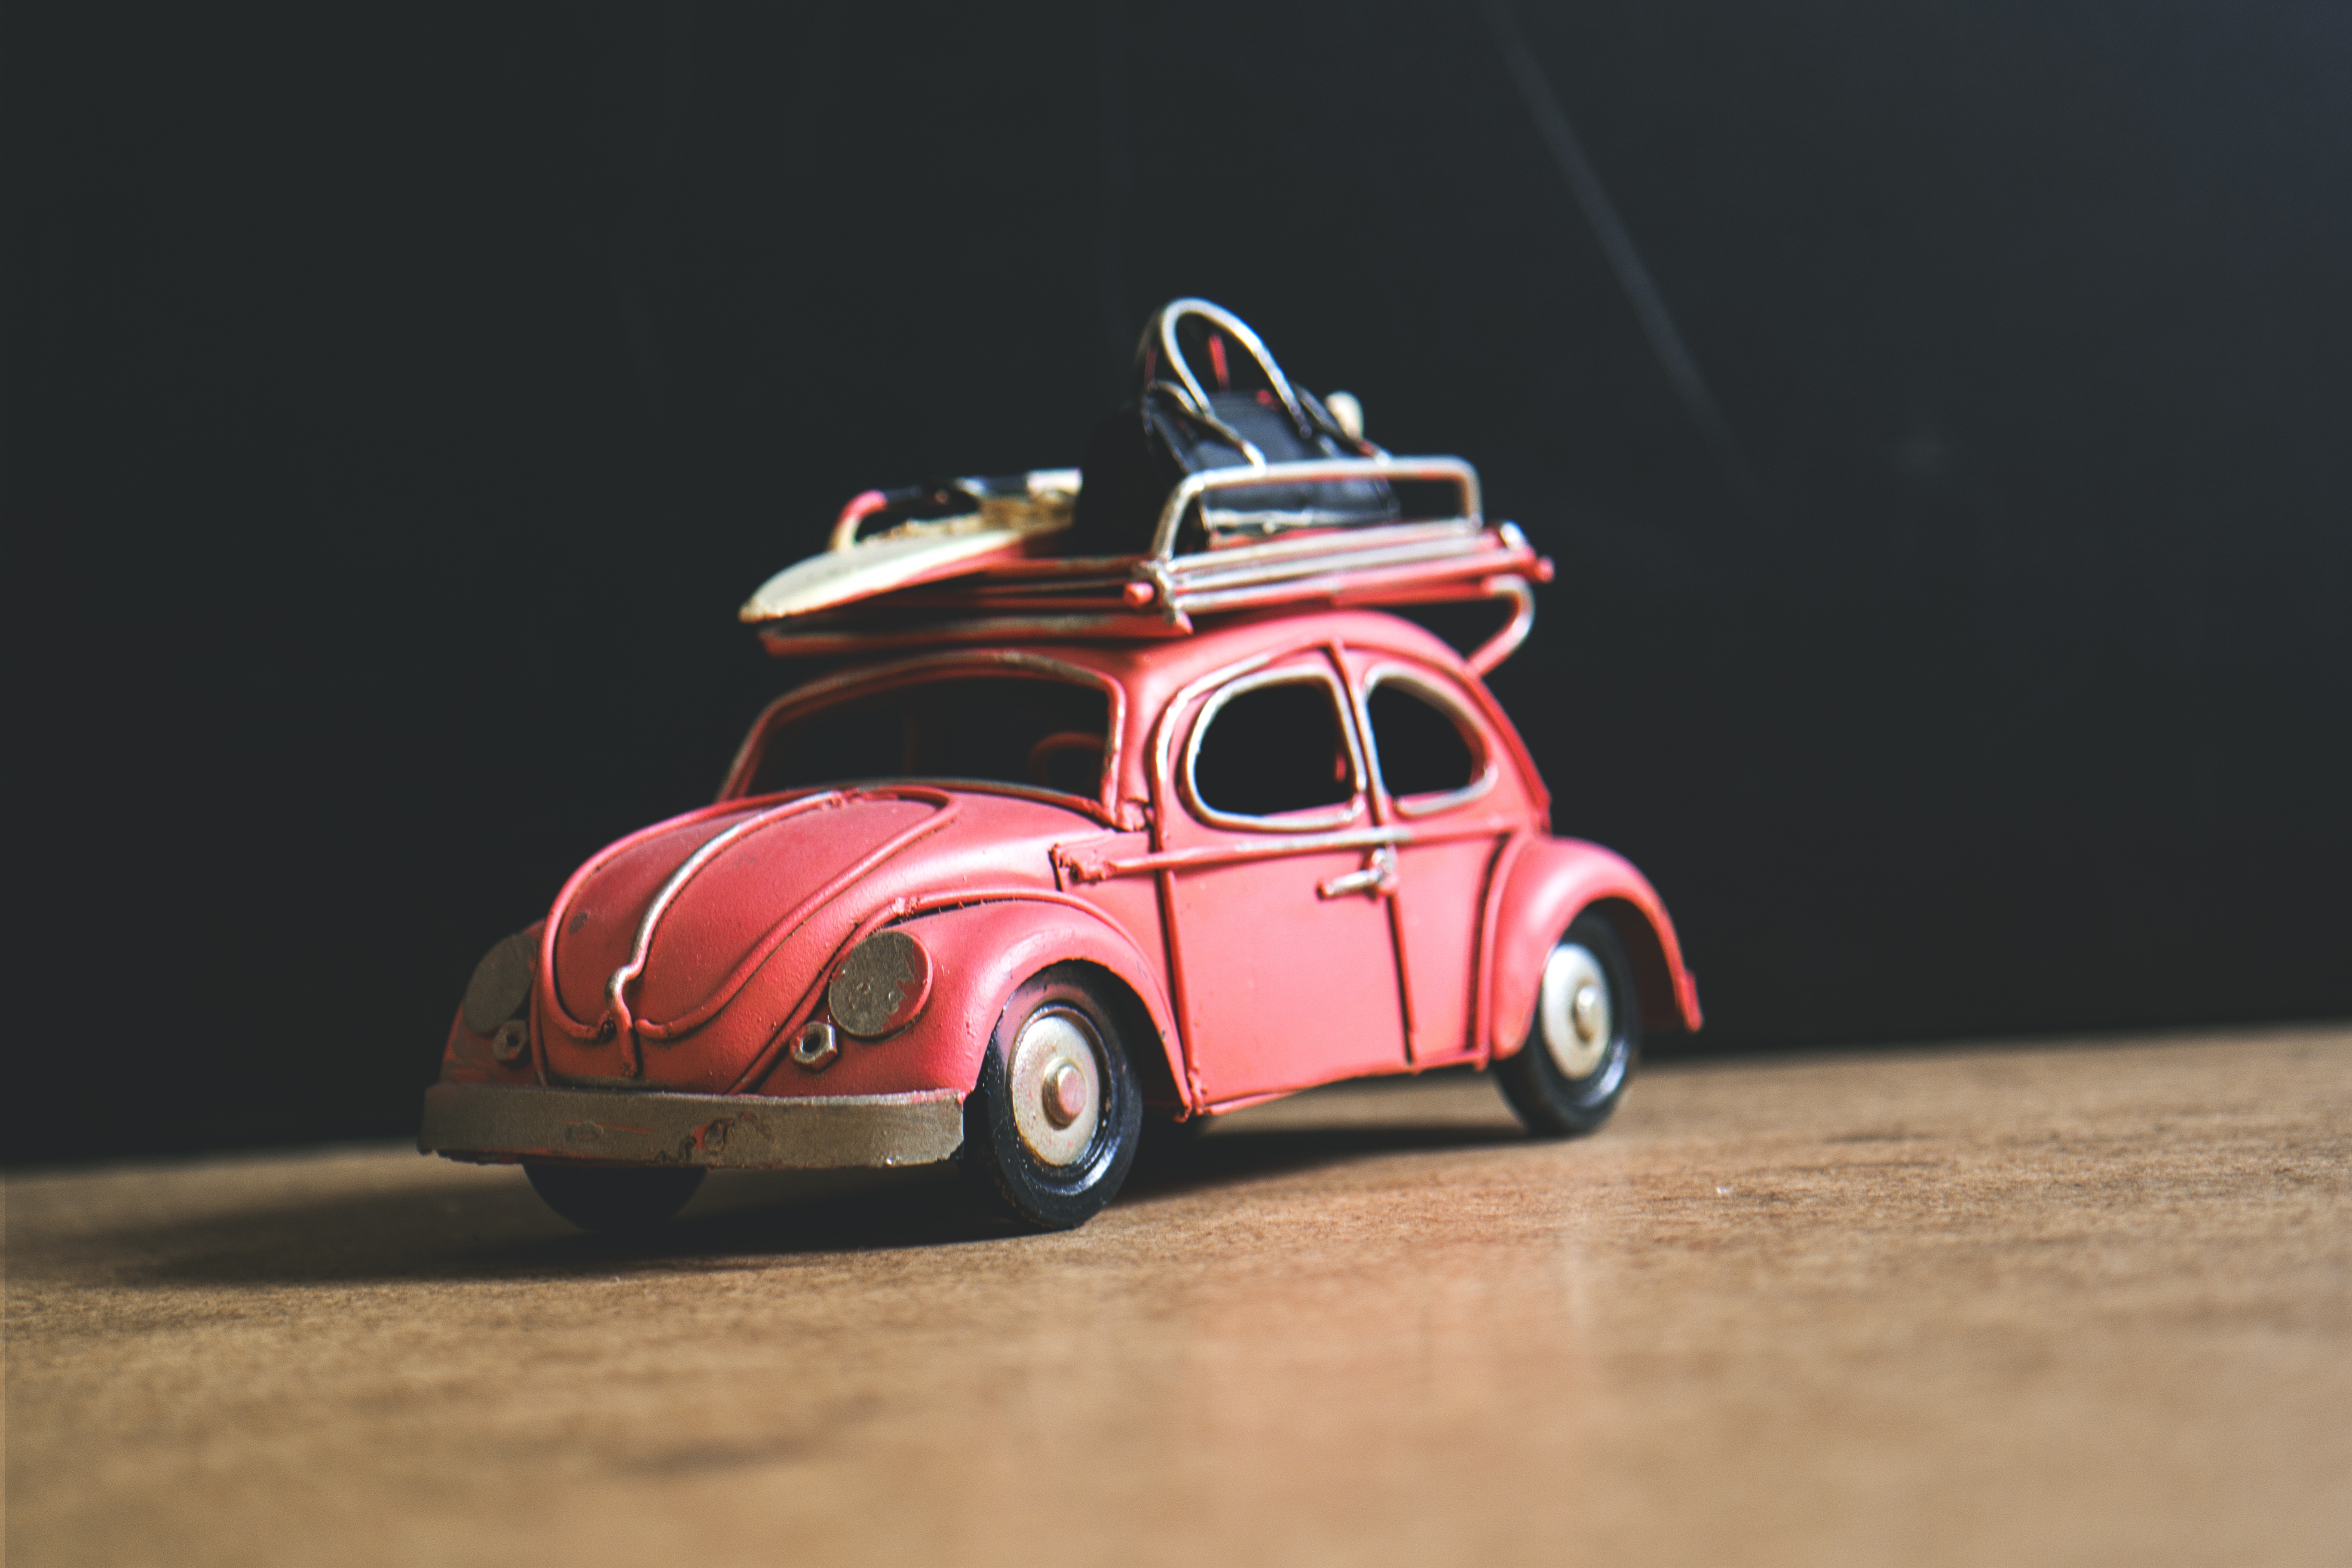
car, vw, volkswagen, vehicle, playing, toy, vintage car, close up, toy car, city car, model car, land vehicle, volkswagen beetle, scale model, automobile make, automotive design, subcompact car